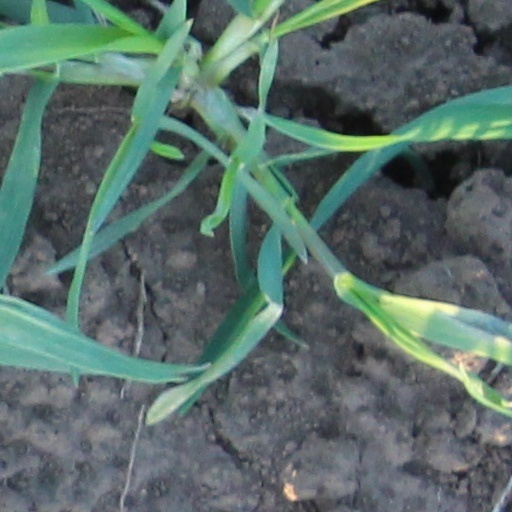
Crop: wheat